VPK-7829 Bumerang

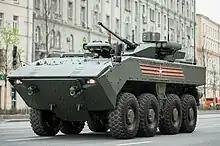
Bumerang IFV

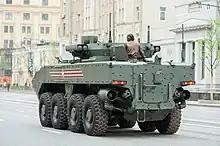
Rear view of the Bumerang with the two waterjets visible

MIC claims it "will be nothing like any of the modern APCs". The Bumerang vehicle will be based on Armata Universal Combat Platform. It will be amphibious and be able to negotiate and overcome water obstacles using two waterjets. In a departure with the previous BTR (Like BTR-70) series of vehicles, the engine will be located in the front instead of the rear. Engine location was a significant drawback of BTR vehicles, where soldiers had to exit the vehicles through cramped side doors. The Bumerang has rear doors and roof hatches for troop entry and exit. It will likely have a crew of three consisting of the driver, gunner, and commander and hold seven troops. Protection will come from ceramic armor and technologies to prevent shell splinters. Like BTRs, the Bumerang will be an 8×8 wheeled vehicle, and will be equipped with a 750 hp turbocharged diesel engine.